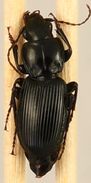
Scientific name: Pterostichus novus
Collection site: Steigerwaldt-Chequamegon NEON (STEI), plot STEI_003